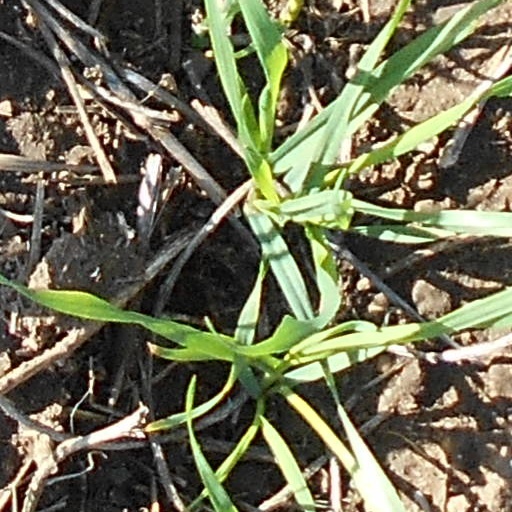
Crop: wheat